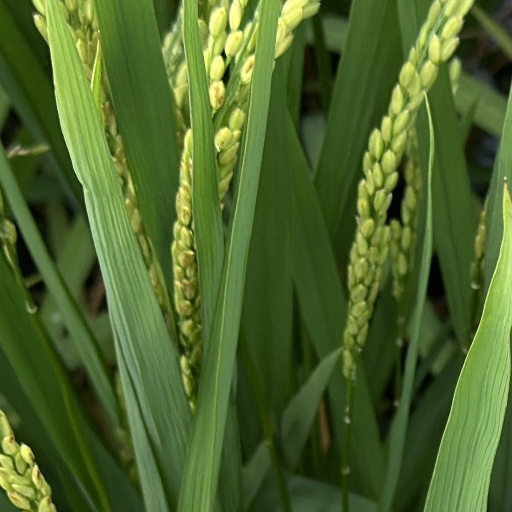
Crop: rice